Crest Castle

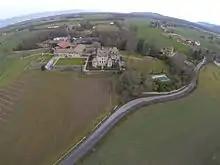
Aerial view of Crest Castle

Agrippa d'Aubigné, a nobleman and reformed French Huguenot squire of Henry IV, was expelled from France as result of his participation in the conspiracy against Duke of Luynes before acquiring the rights to the ruins of the chateau. Hired to direct the work of fortification in the cantons of Geneva, Bern and Basel, d'Aubigné rebuilt the castle du Crest. Due to the previous experiences with fortifications this close to Geneva, the city fathers did not want to see a fortified structure and hence permitted only the right to build "a manor house to safeguard against thieves and murderers."